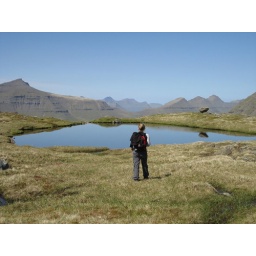
A small mountain lake near the city of Klaksvik, Faroe Islands